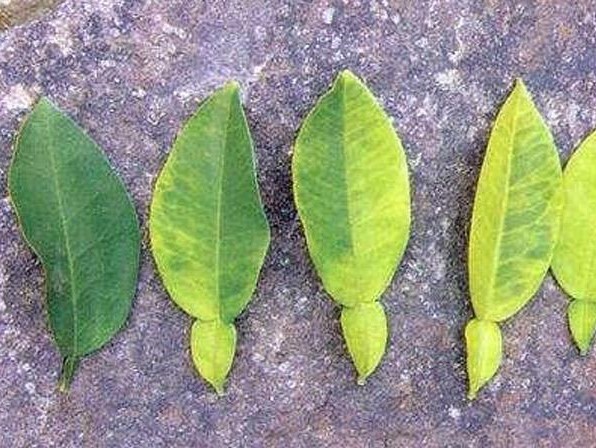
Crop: unknown
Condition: citrus_greening_disease